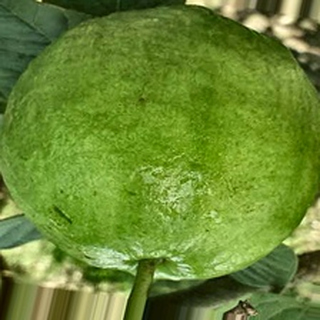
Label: healthy_guava